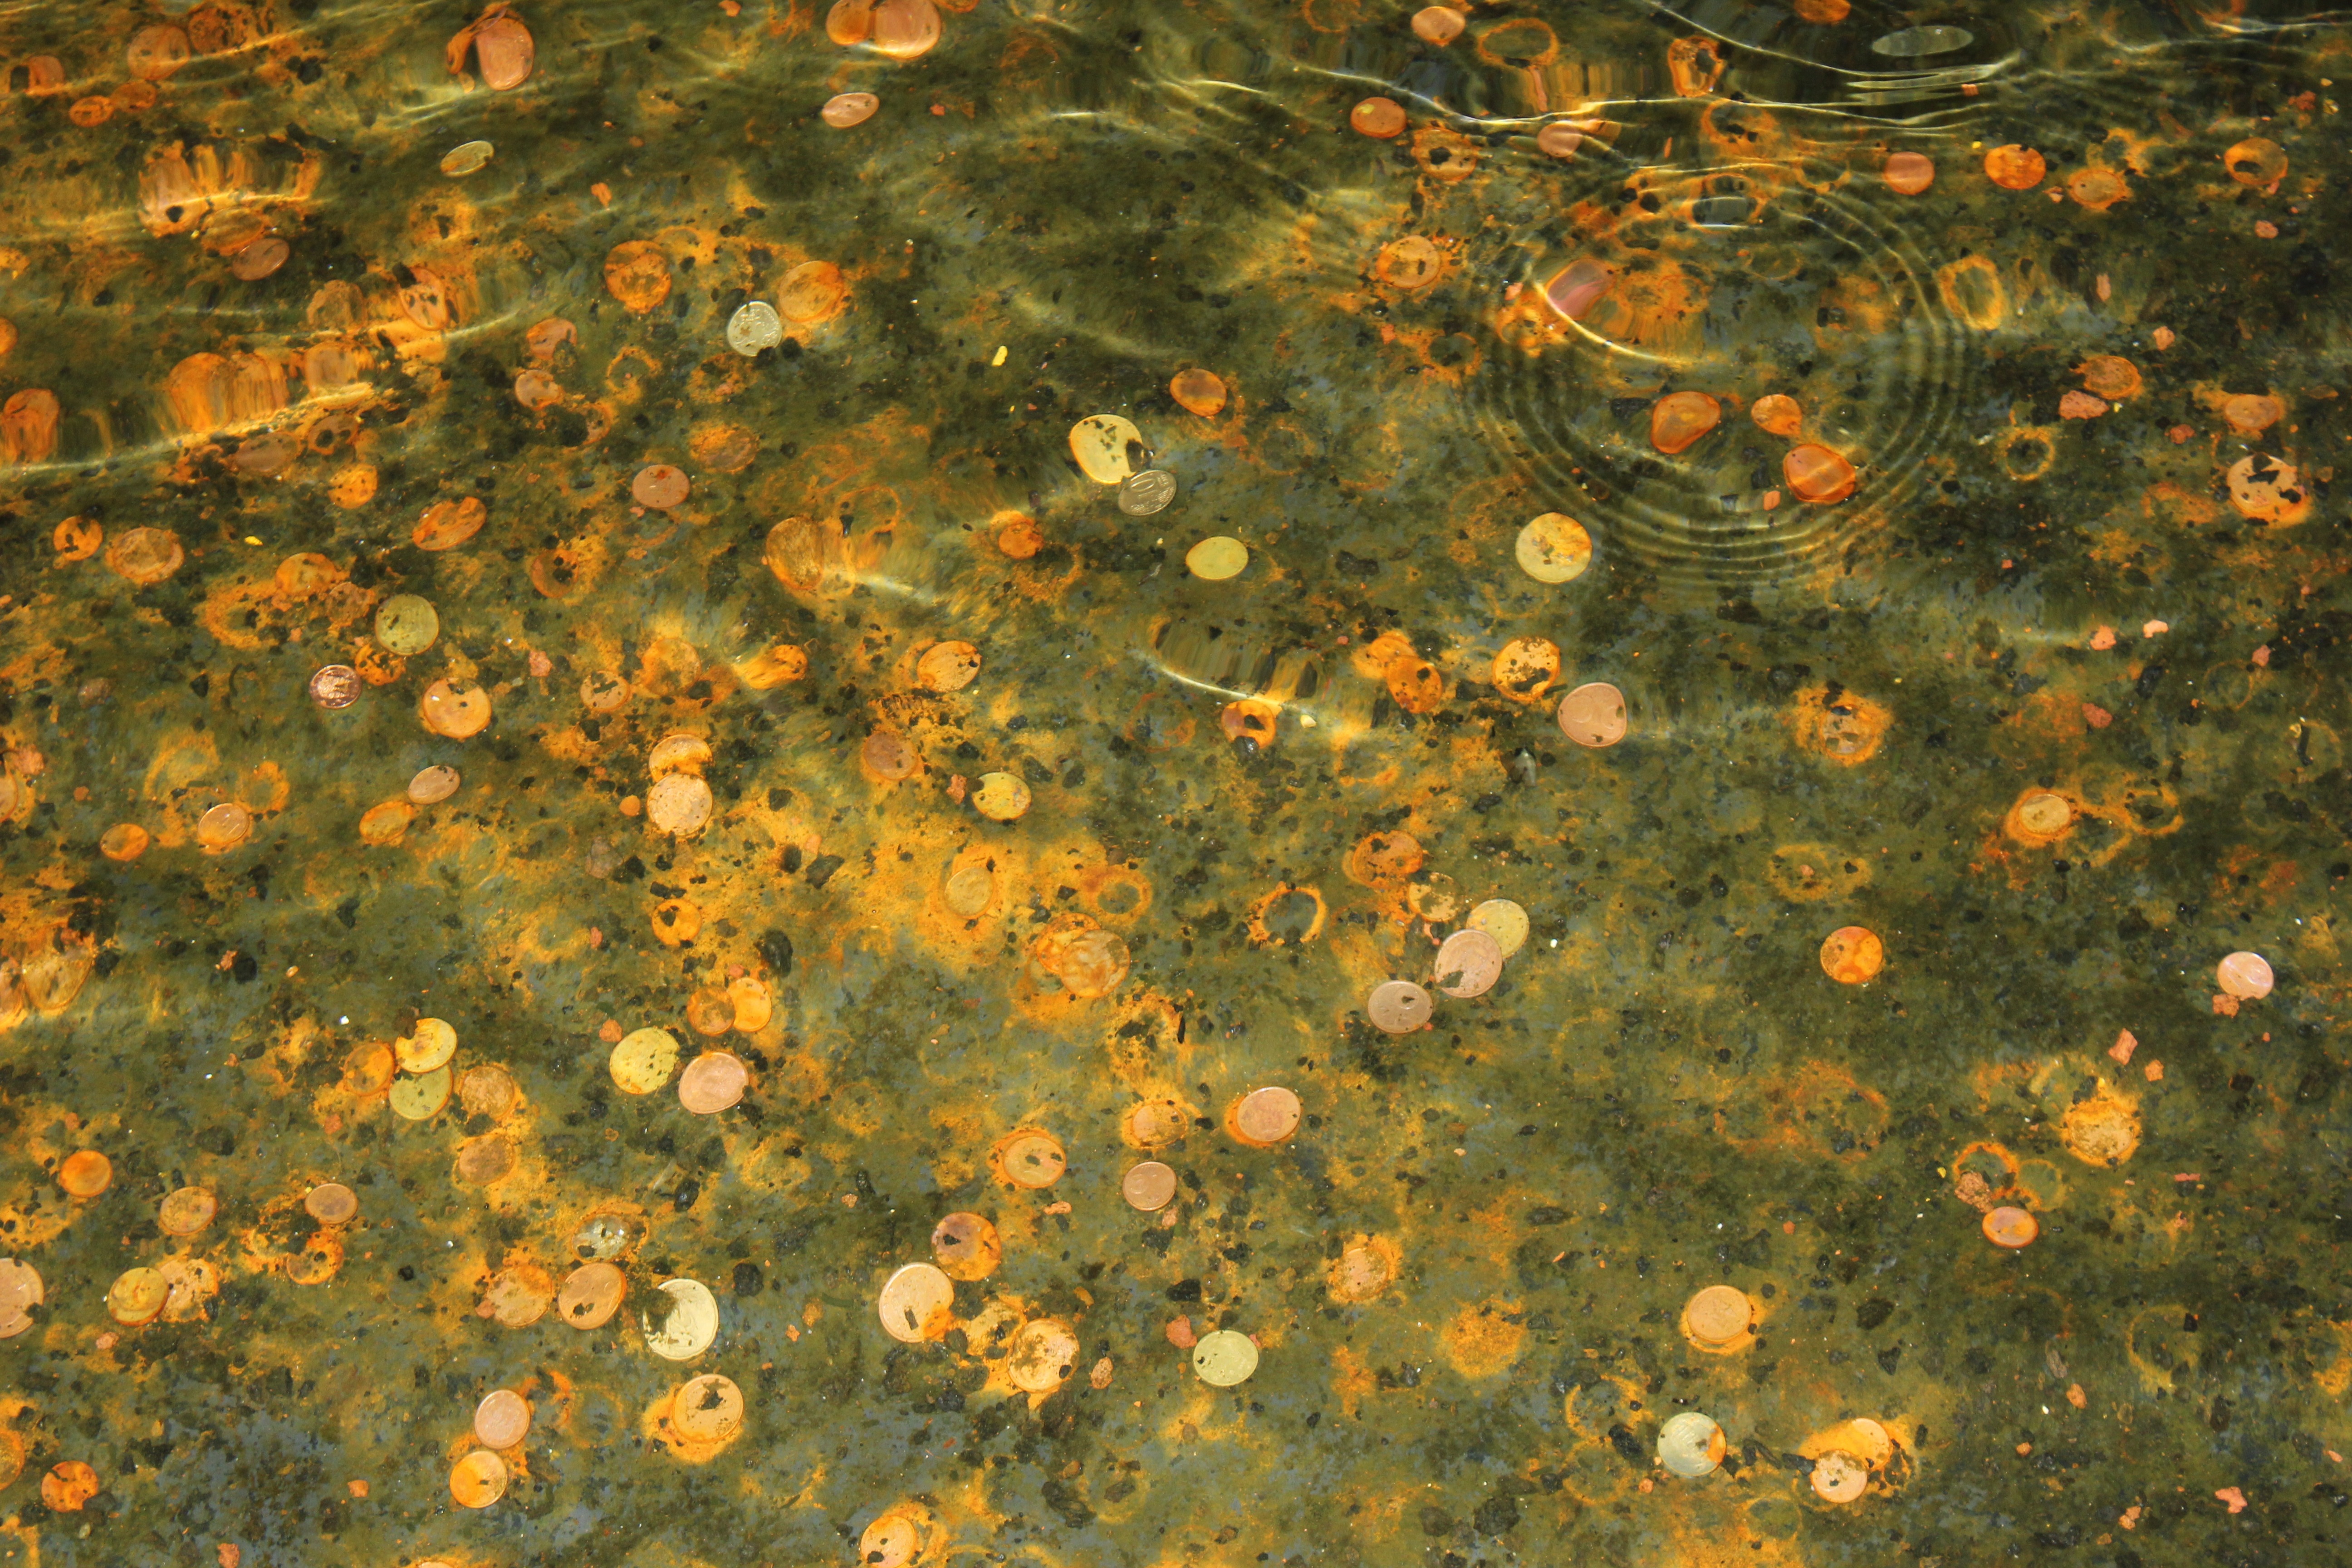
plant, field, meadow, sunlight, texture, leaf, flower, autumn, metal, money, botany, yellow, flora, season, wildflower, fountain, rusted, historically, coins, flowering plant, daisy family